Nodal decomposition

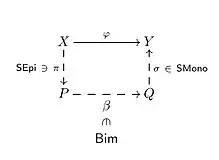
Nodal decomposition.

In category theory, an abstract mathematical discipline, a nodal decomposition of a morphism formula_1 is a representation of formula_2 as a product formula_3, where formula_4 is a strong epimorphism, formula_5 a bimorphism, and formula_6 a strong monomorphism.